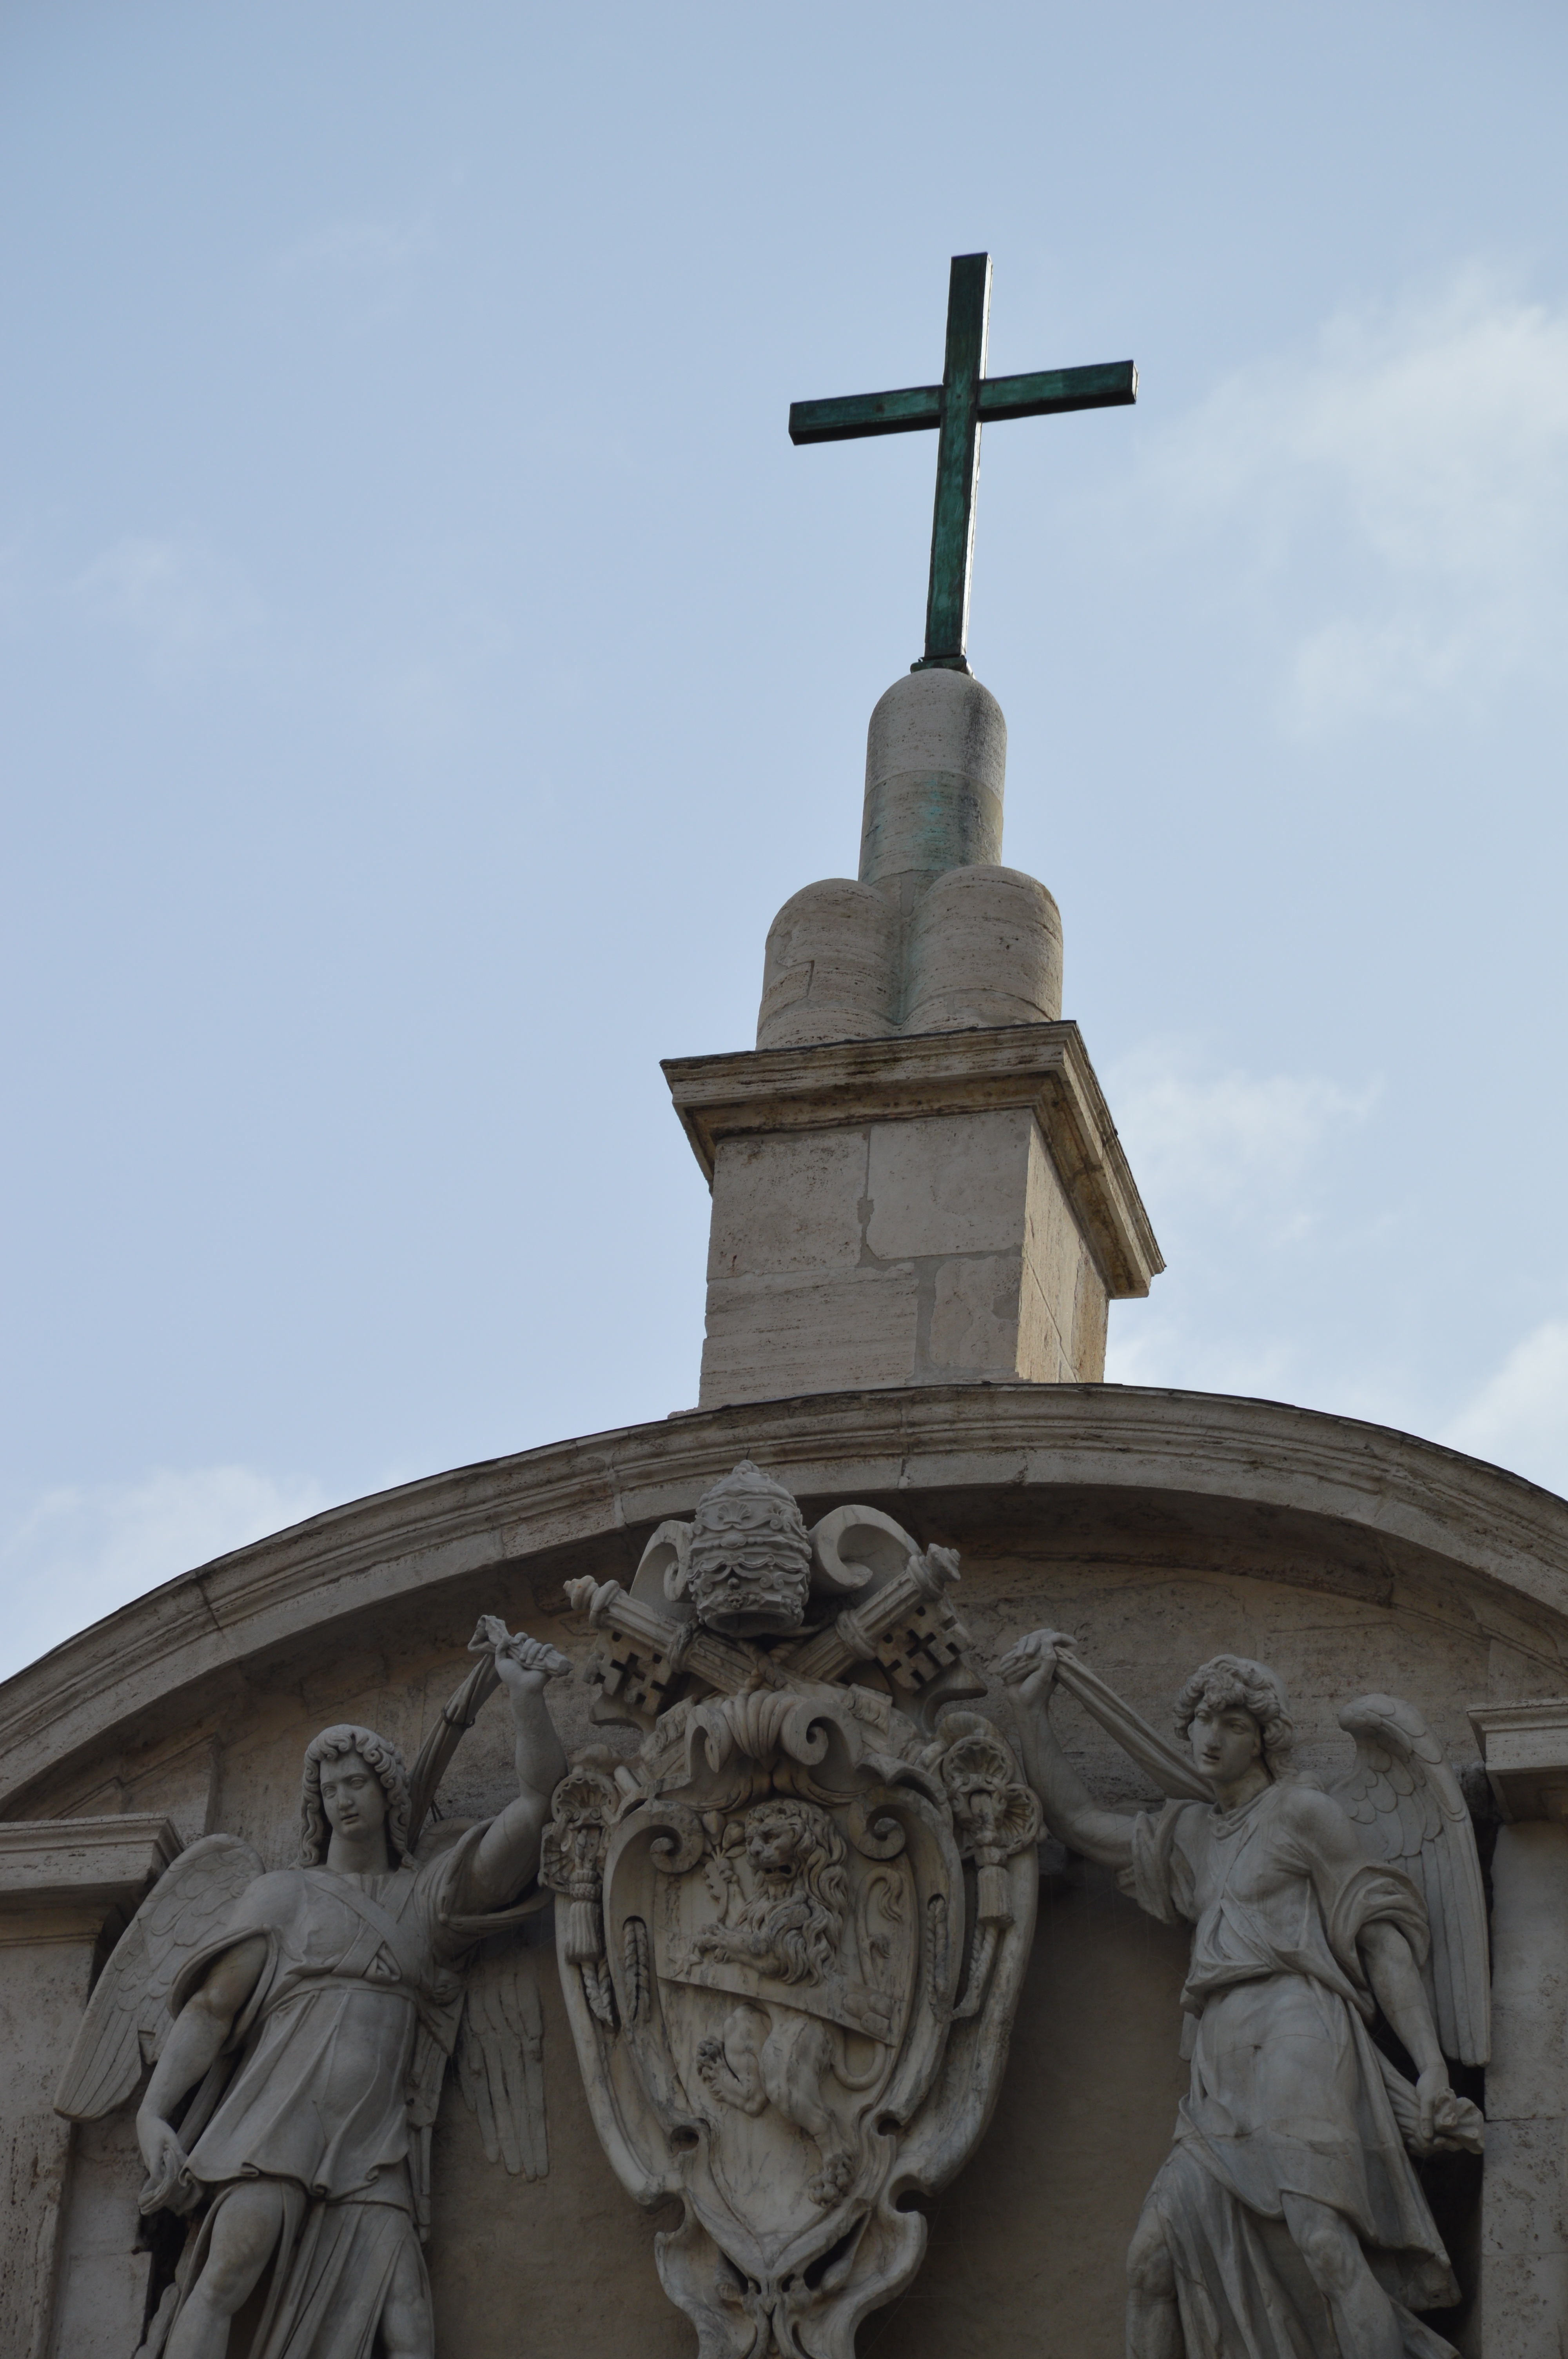
monument, summer, statue, symbol, religion, italy, church, cross, place of worship, spiritual, blue sky, sculpture, memorial, rome, faith, steeple, himmel, ancient history